Chepra Cove

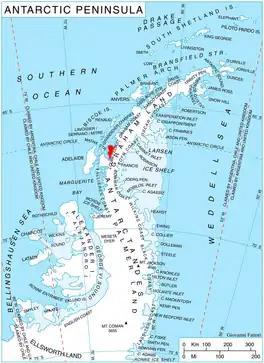
Location of Pernik Peninsula on Loubet Coast, Antarctic Peninsula.

Chepra Cove (‘Zaliv Chepra’ \'za-liv che-'pra\) is the 1.7 km wide cove indenting for 2.3 km the west coast of Pernik Peninsula on Loubet Coast in Graham Land, Antarctica. It is a part of Lallemand Fjord entered south of Holdfast Point, and has its head fed by Koriten Glacier.